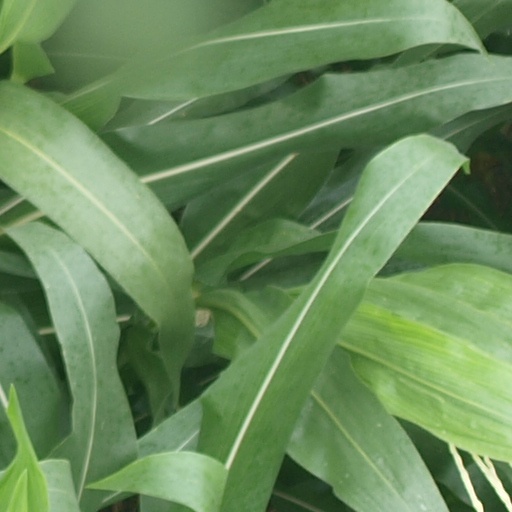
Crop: maize; corn